LoanMart Field

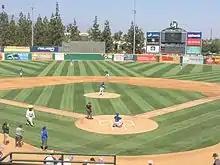
Rancho Cucamonga Quakes vs Modesto Nuts at LoanMart Field on September 5, 2016

On April 3, 2013, it was announced that the chain LoanMart had signed a ten-year sponsorship and naming rights deal with the franchise, renaming the ballpark LoanMart Field. Founded in 2002, 1-800LoanMart is a direct financer and lending company based in Encino. The company operates as a "non-traditional" lending service to car-owners; instead of looking at credit scores to establish eligibility for loans, the company uses the actual value of the client's vehicle and the client's ability to repay the loan as collateral, while allowing use of the car. As of March 2014 the company has over 330 employees and does business in California, Arizona, New Mexico, Utah, Illinois, and Missouri. LoanMart also sponsors other sports-related franchises including NASCAR Sprint Cup.